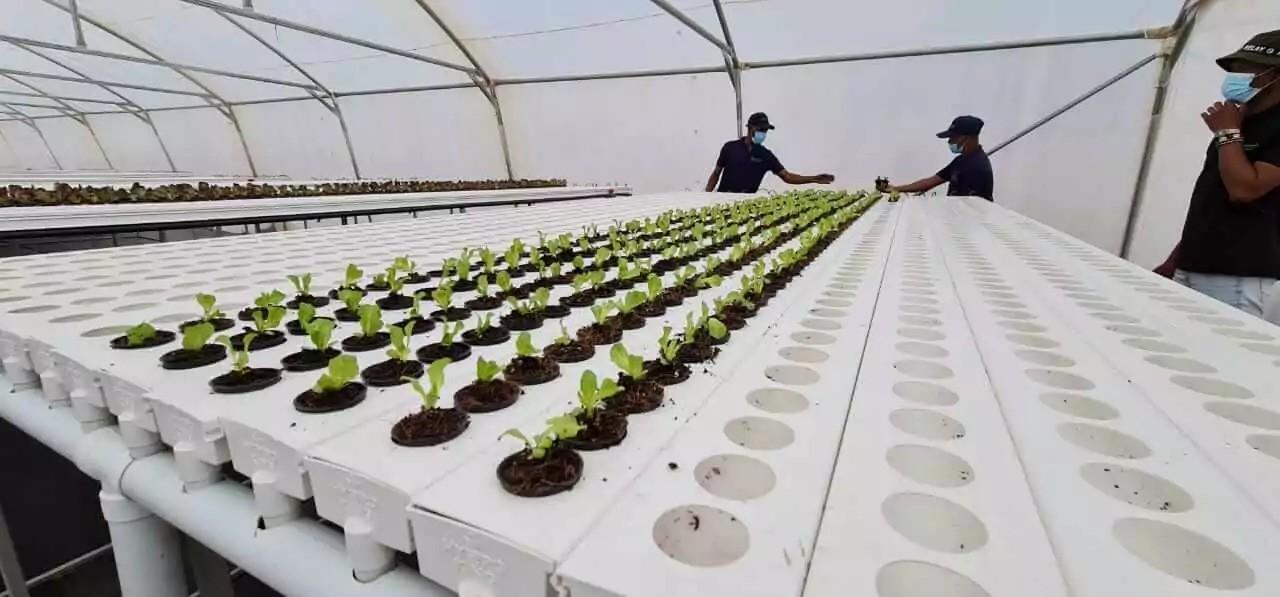
Shamba la [cs]hydroponic[cs] lililofunikwa ndani ya chafu kubwa, mimea midogo ya [cs] lettuce [cs] imepandwa kwenye mfululizo wa shamba meupe yenye matundu, yakiashiria mfumo wa kilimo cha kisasa. Wafanyakazi kadhaa wanaonekana wakisimamia mimea, baadhi wakiwa wamevalia barakoa.